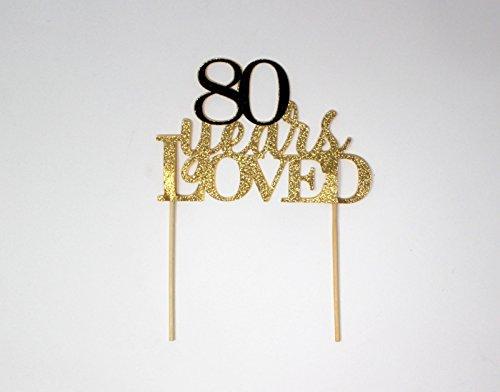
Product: All About Details CAT80YL 80-Years-Loved Cake Topper,1PC, 80th Birthday, Party Decor, Glitter Gold (Gold & Black), 6 x 8,
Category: Grocery & Gourmet Food | Pantry Staples | Cooking & Baking | Frosting, Icing & Decorations | Cake Toppers
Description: - ideal for 8-in cake to celebrate 80th birthday, 80th Anniversary; Dimension of 4" Height plus 4" Wood Stick handles and up to 6" Width.
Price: $16.99
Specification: ProductDimensions:9.6x6.4x1.6inches|ItemWeight:3.2ounces|ShippingWeight:3.2ounces(Viewshippingratesandpolicies)|Manufacturer:AllAboutDetails|ASIN:B07CGS898R|Itemmodelnumber:CAT80YL|DatefirstlistedonAmazon:January30,2018